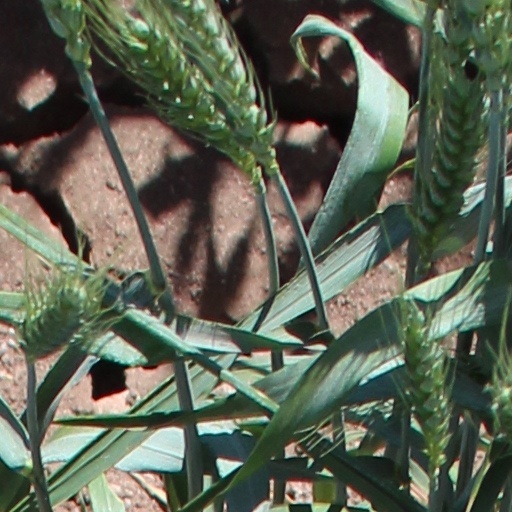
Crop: wheat